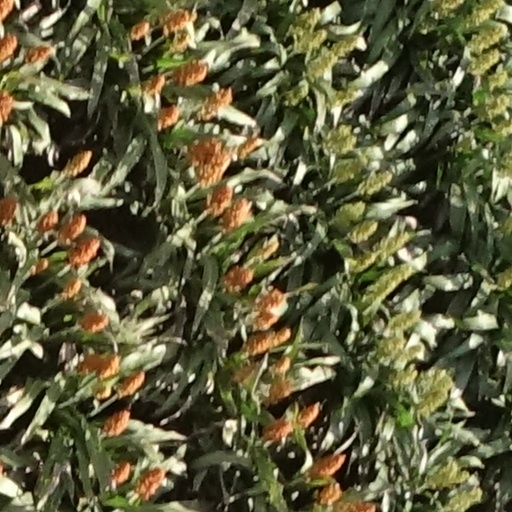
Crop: sorghum